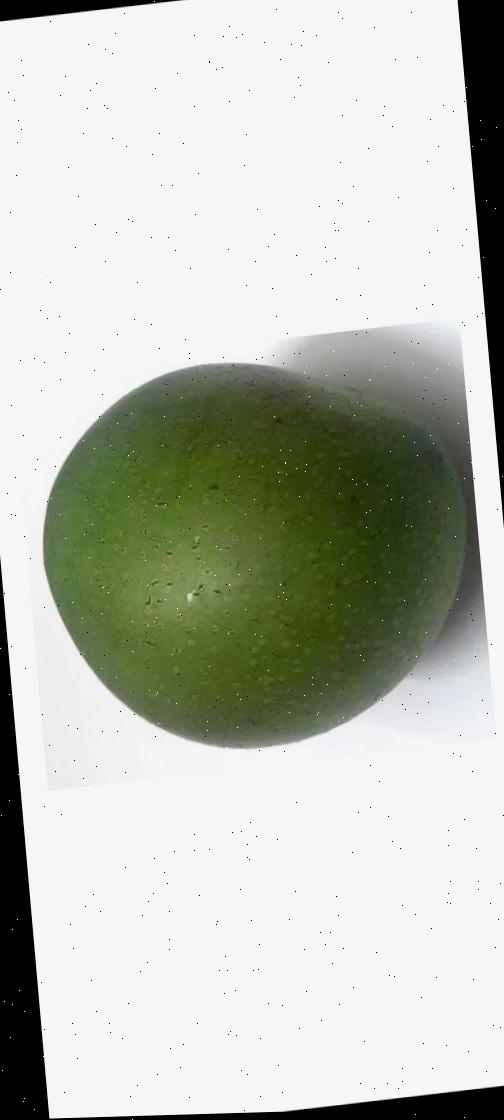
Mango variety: Ashshina Zhinuk